Lantau Tomorrow Vision

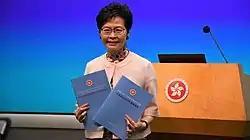
Carrie Lam proposed Lantau Tomorrow Vision in her second policy address in October 2018.

On 10 October 2018, Carrie Lam's second policy address laid out the "Lantau Tomorrow Vision" which included the 1,700-hectare reclamation project which would provide between 260,000 and 400,000 homes to 700,000 to 1.1 million people, of which 70 per cent of the homes would be public housing. The reclamation project would create artificial islands near Kau Yi Chau and Hei Ling Chau of the waters of East Lantau.